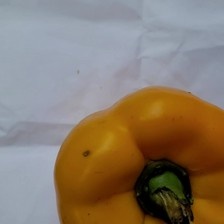
Label: capsicum